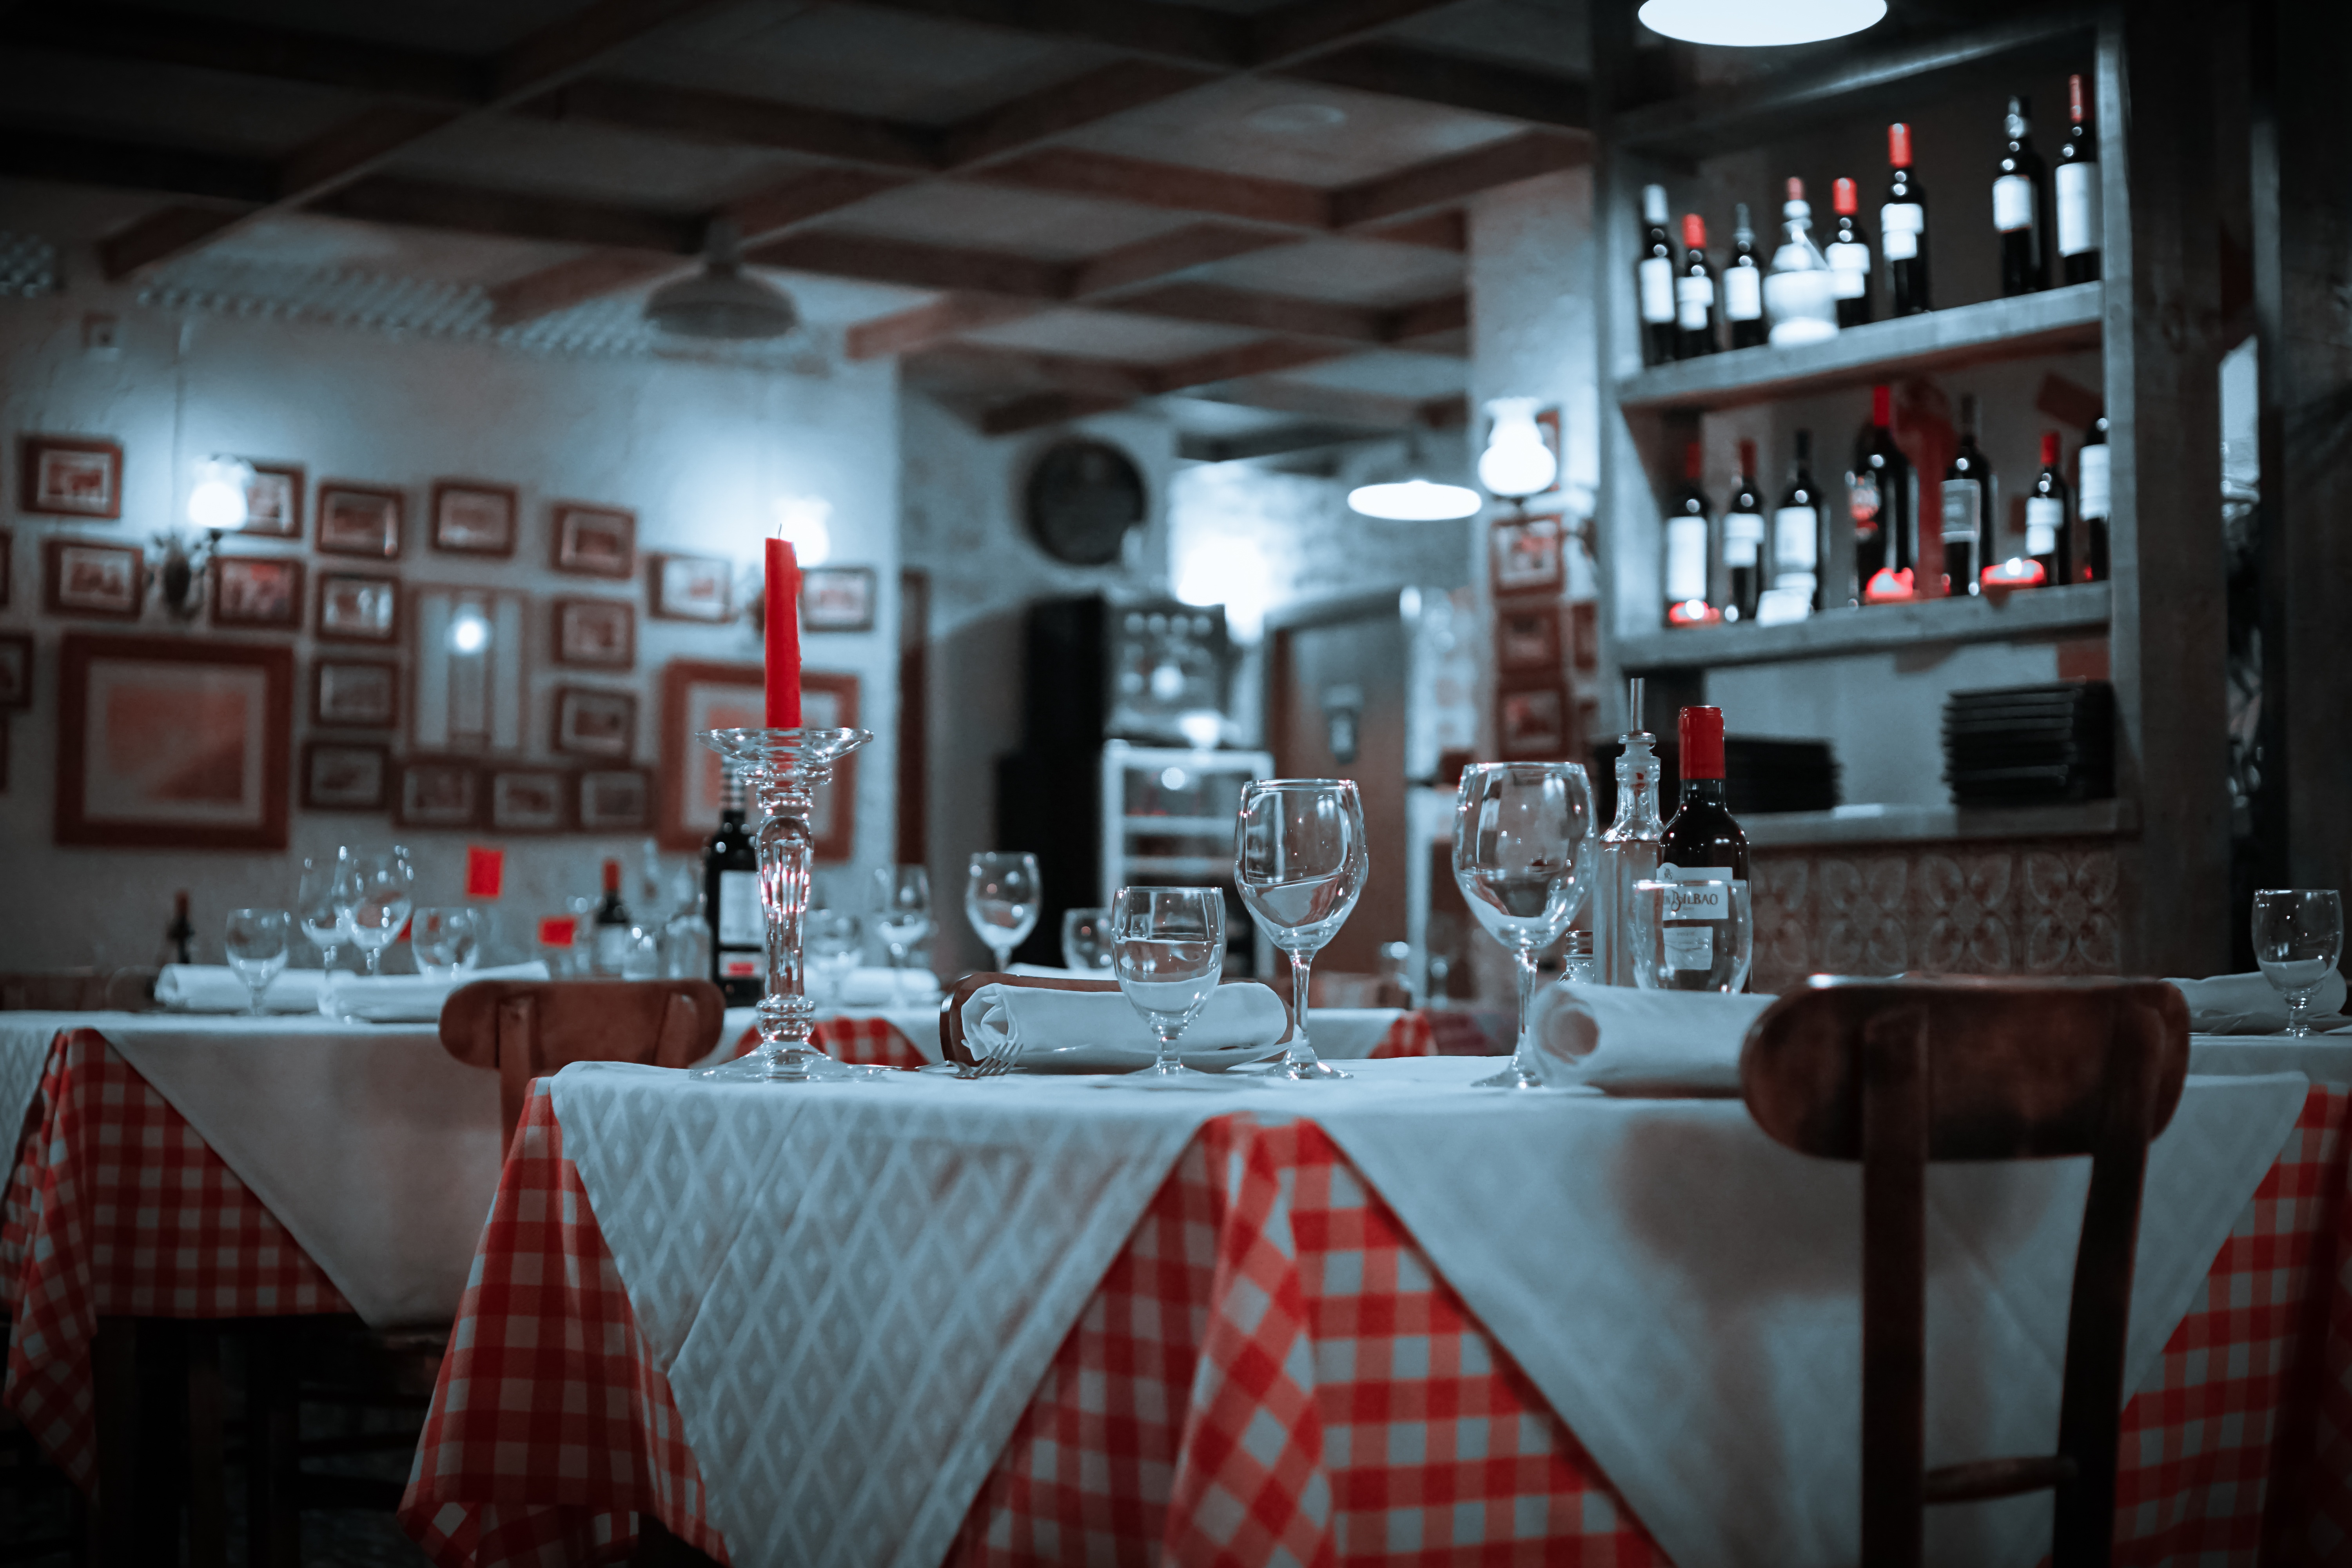
restaurant, bar, meal, interior design, design